Licenciado Gustavo Díaz Ordaz International Airport

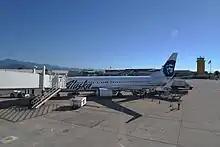
Alaska Airlines Boeing B737 at PVR

Intense seasonal tourism to Puerto Vallarta means that passenger traffic at the airport is notably focused on flights to the United States and Canada. Among the busiest routes at the airport are those to Los Angeles, Dallas, and Phoenix. WestJet stands out as the airline serving the largest number of destinations, connecting Puerto Vallarta with 12 Canadian airports during the high season.